Siuntio

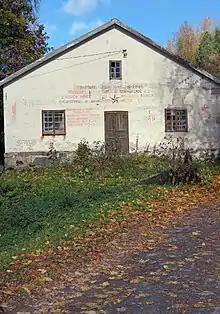
Sjundby's dairy house and Cyrillic script on the wall

Sjundby was on the Soviet side of the border during the Soviet lease of Porkkala Naval Base. During this period, the house was badly damaged but was eventually restored. Writings in Cyrillic script instructing how Soviet soldiers should behave can still be seen on the walls of the Sjundby dairy house.